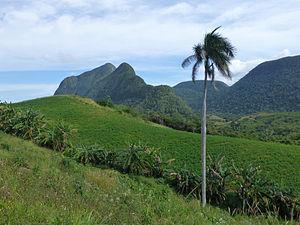
Pan de Guajaibón, province de Pinar del Río (Cuba)
La province de Pinar del Río est une subdivision de Cuba. Elle se situe à l'extrémité occidentale de l'île de Cuba. Sa population était estimée à 592 851 habitants au 31 décembre 2010.